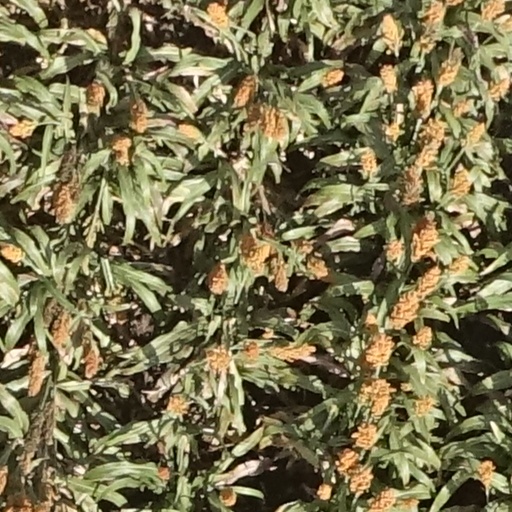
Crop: sorghum